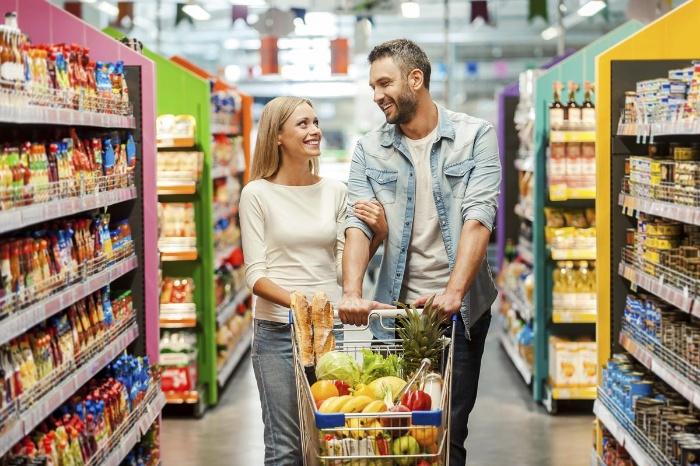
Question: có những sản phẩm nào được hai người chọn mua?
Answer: rau quả và bánh mì